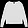
Label: Pullover